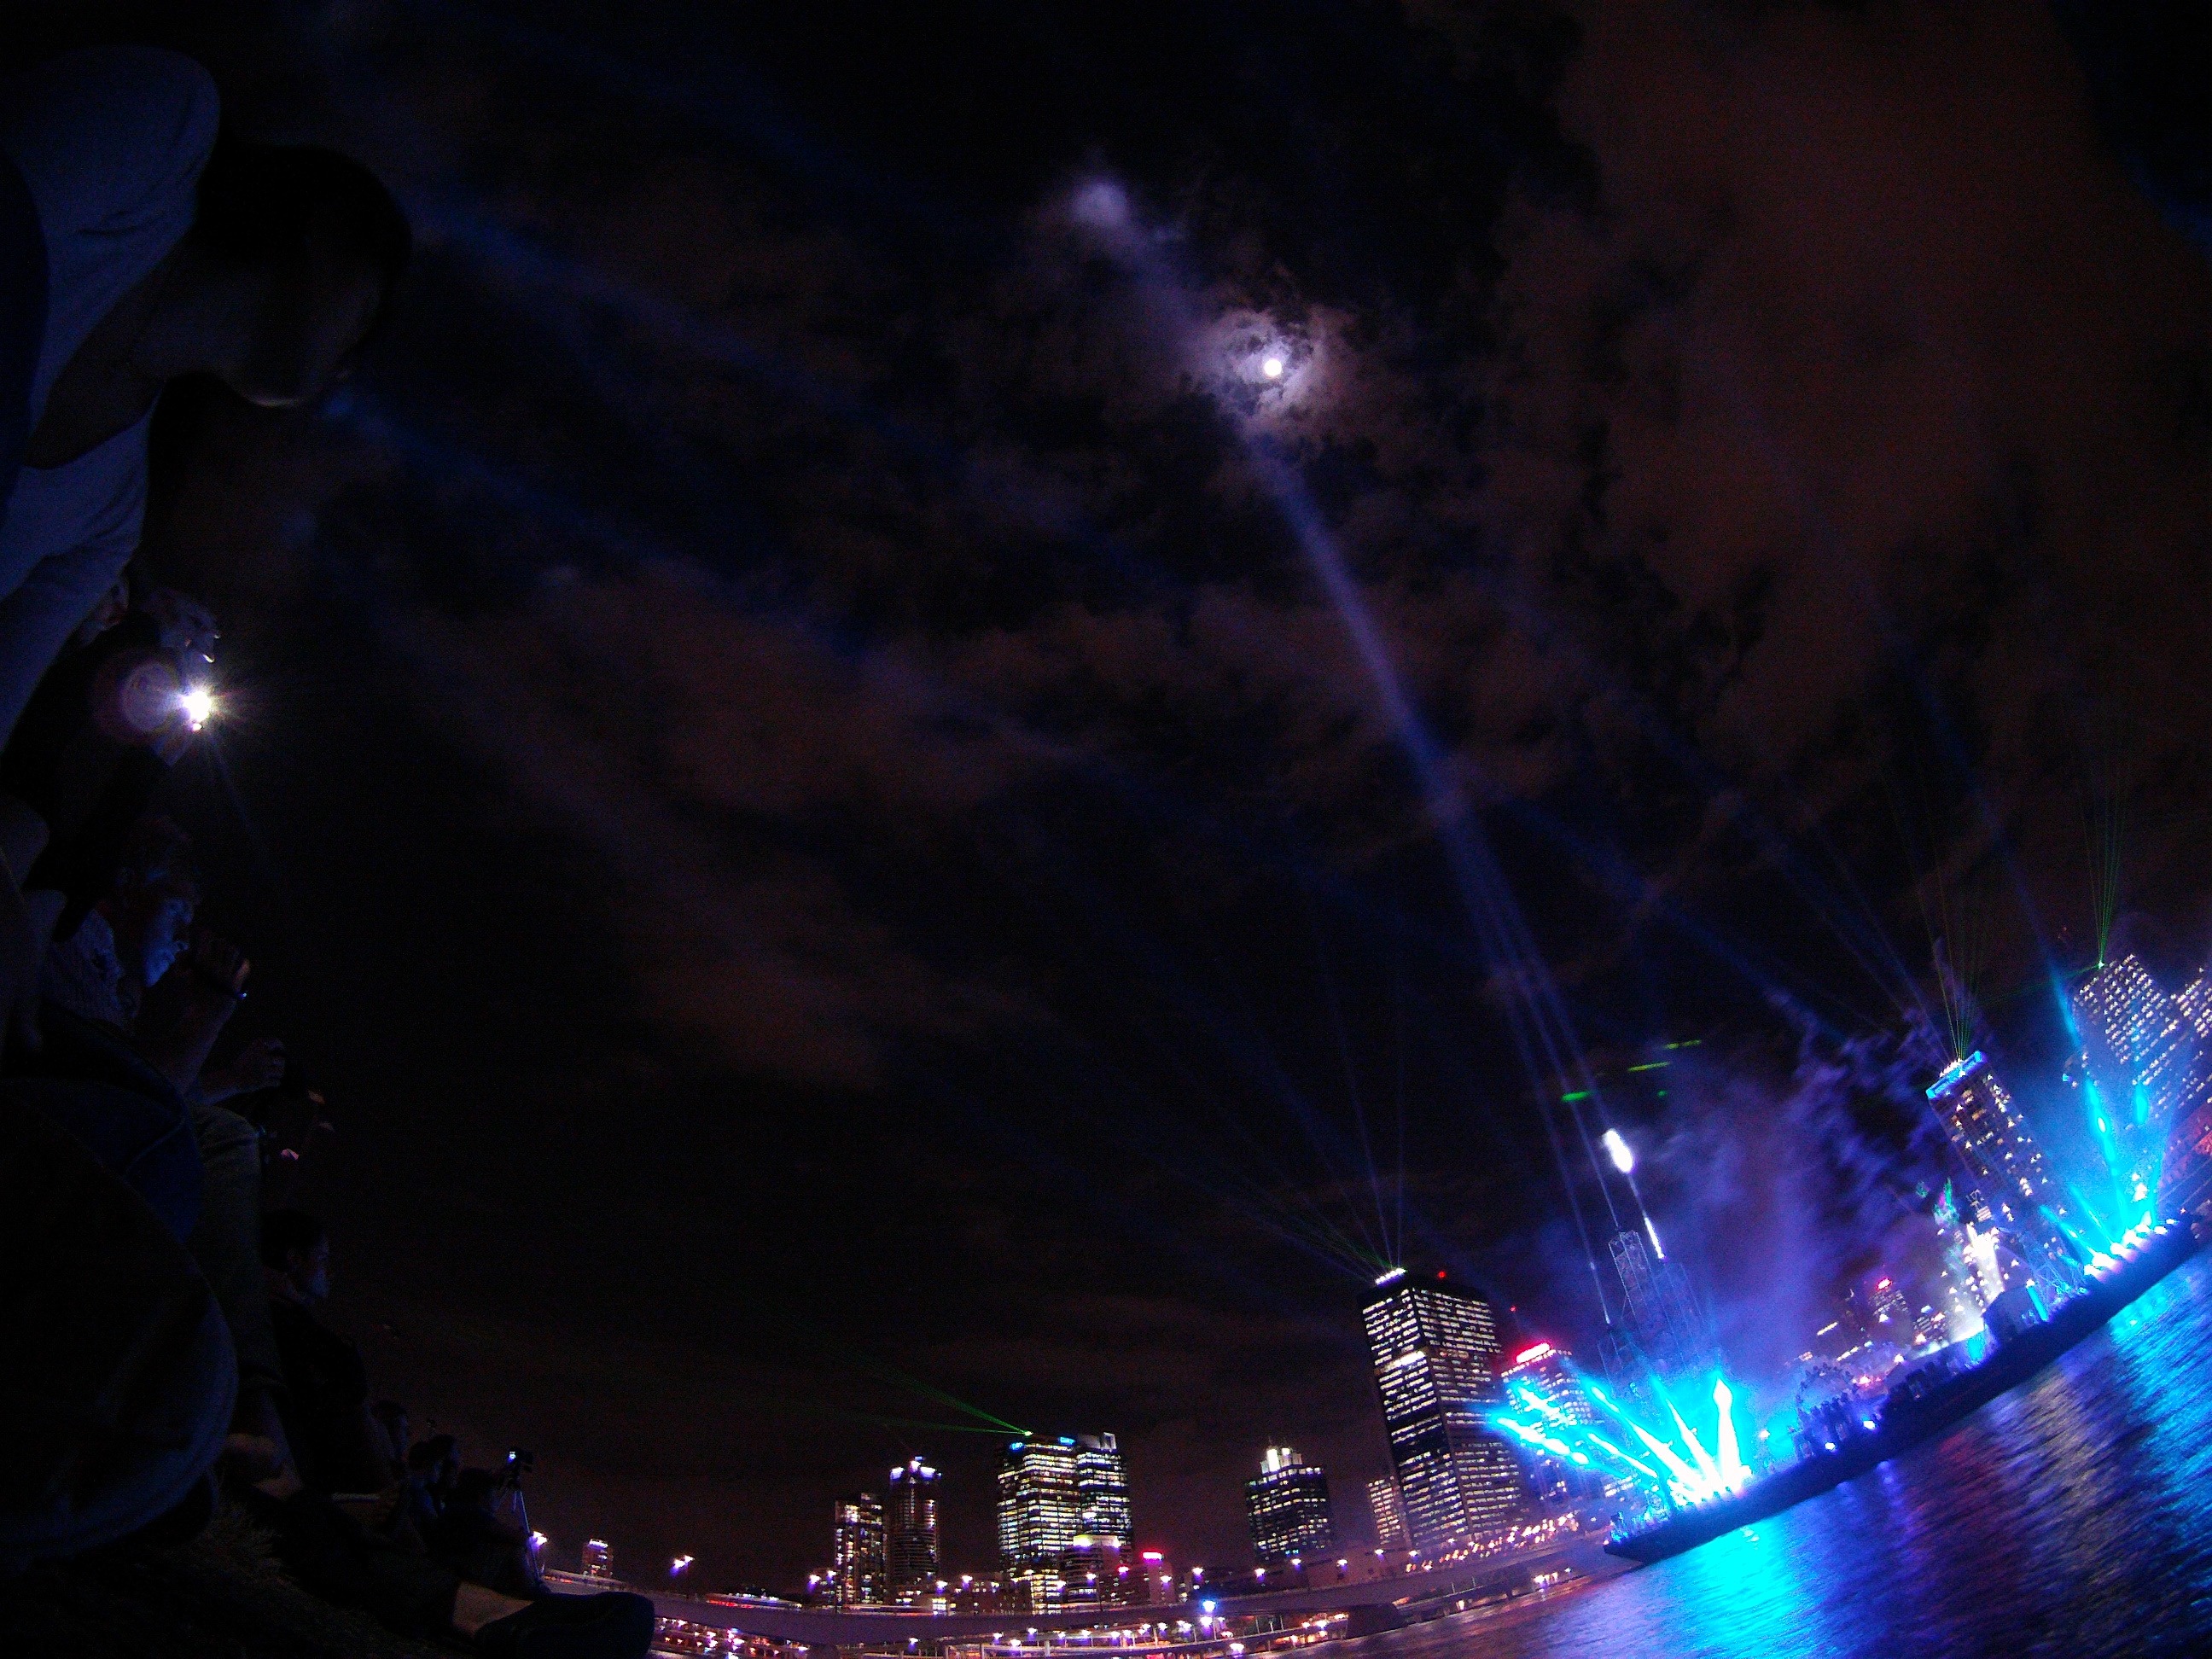
light, night, city, show, darkness, laser, lights, fireworks, santos, fisheye, brisbane, laser show, brisbane city lights, santos city